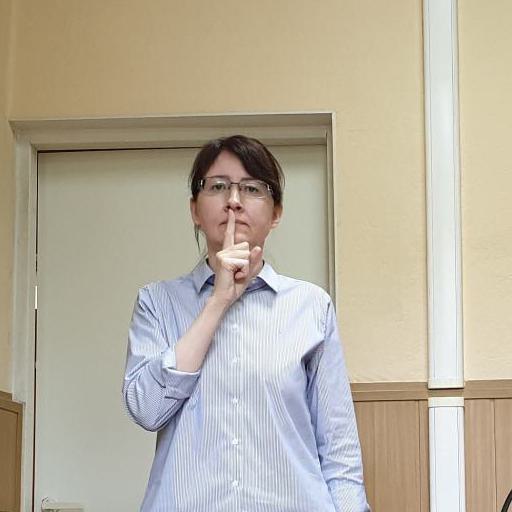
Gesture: mute